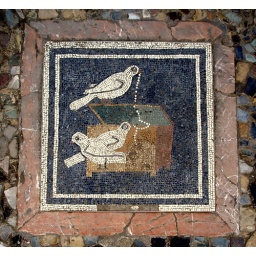
Set in the floor of a house in Pompeii